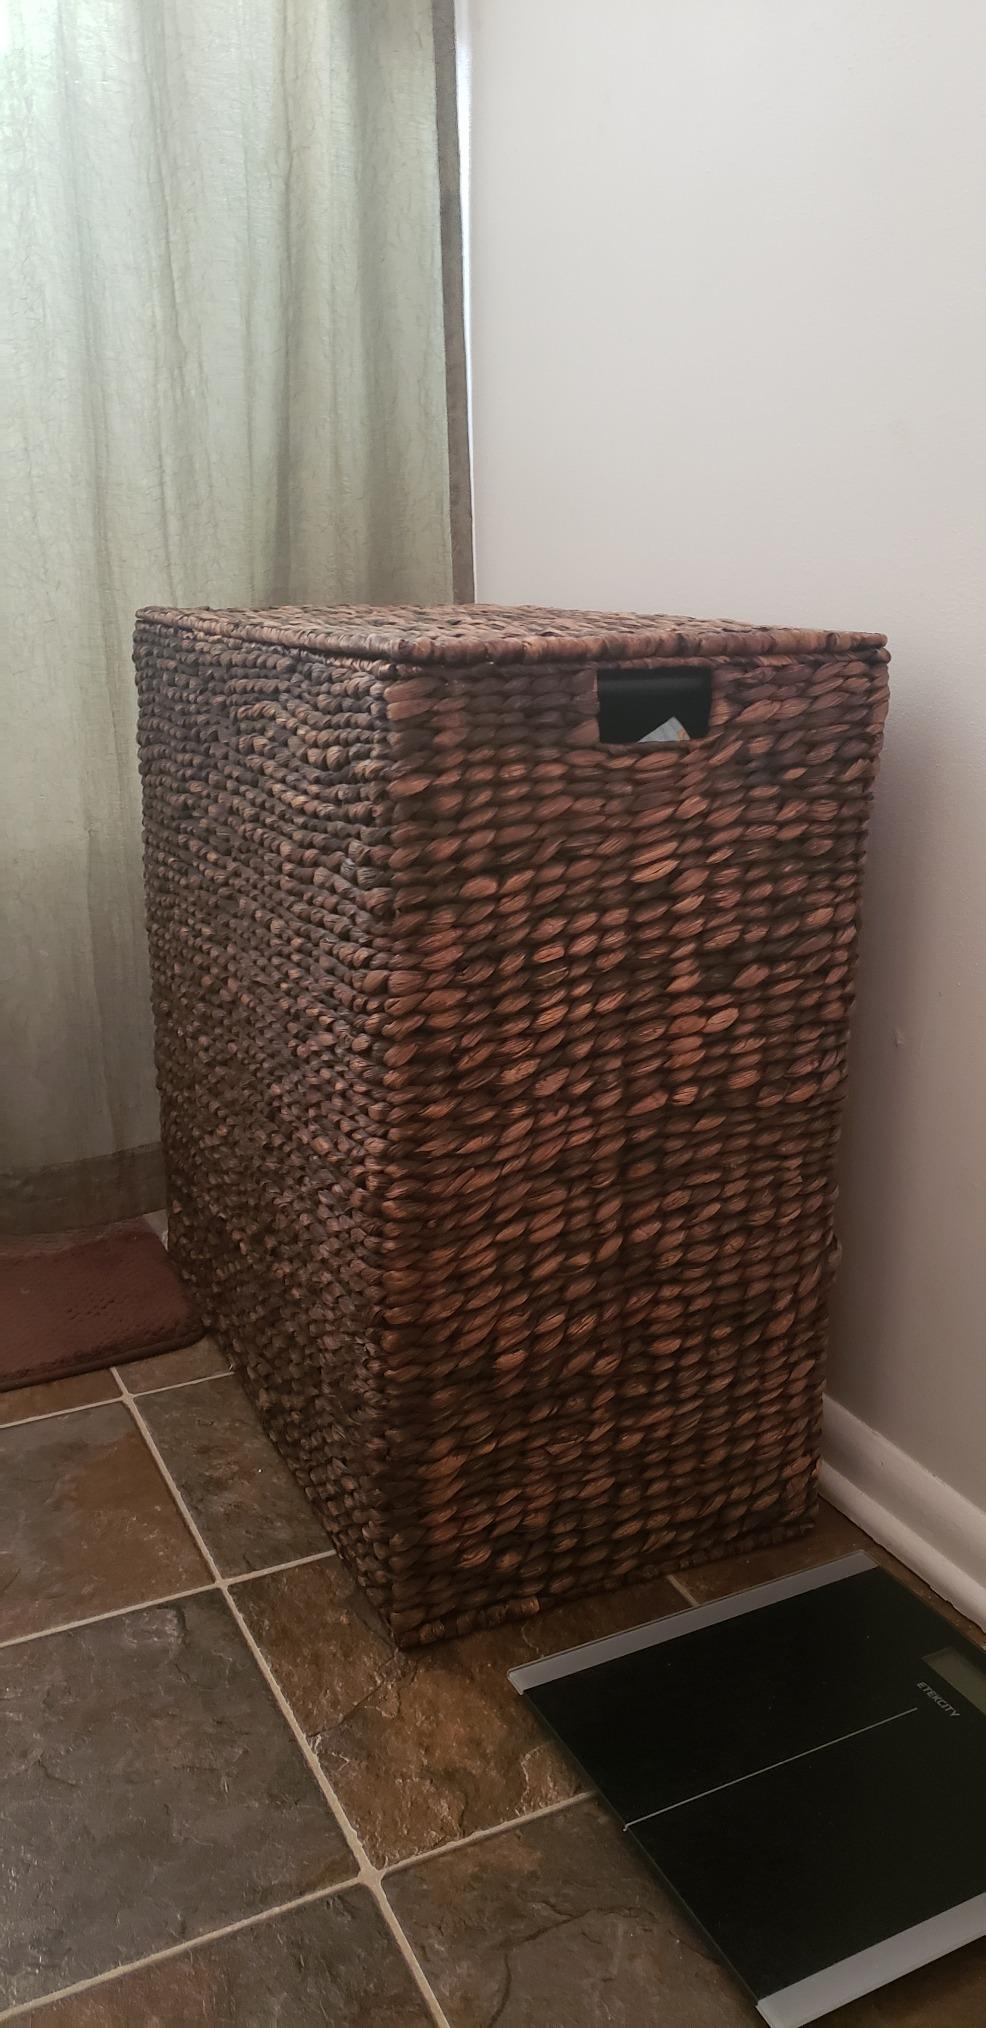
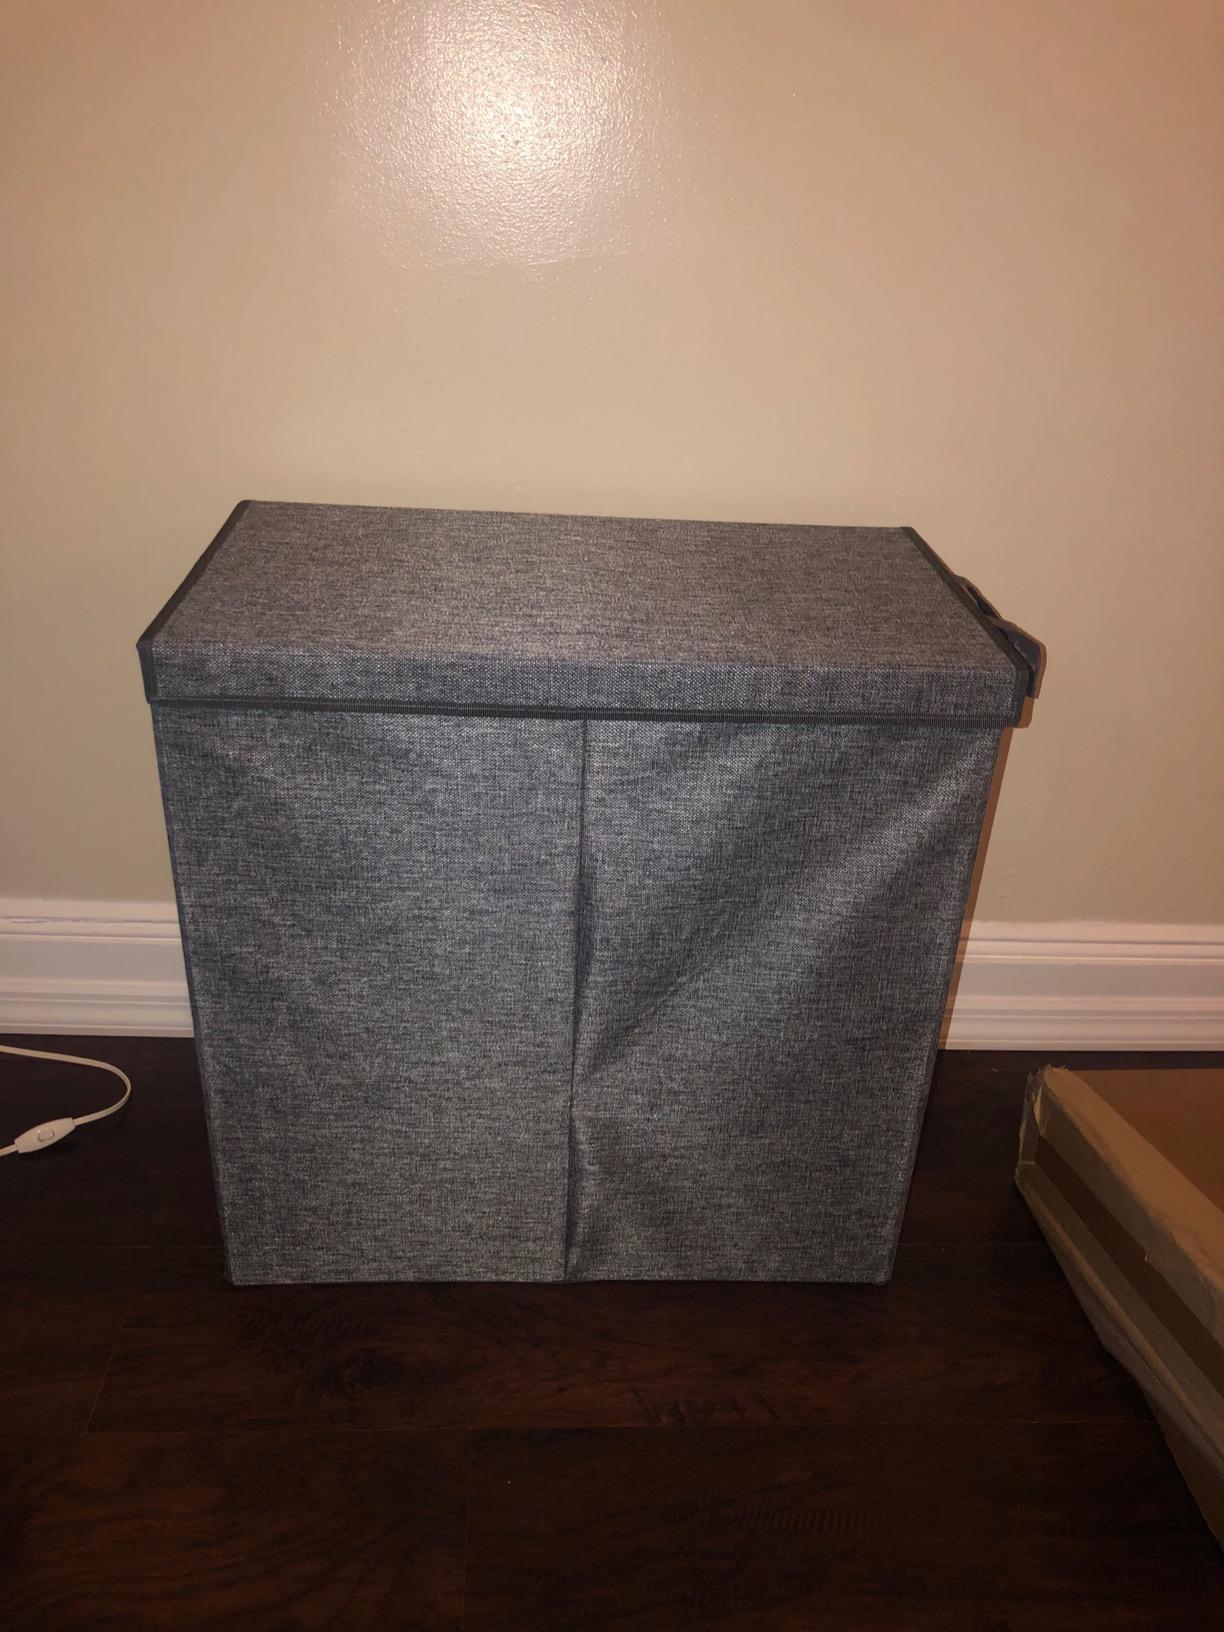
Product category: items_hamper
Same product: no